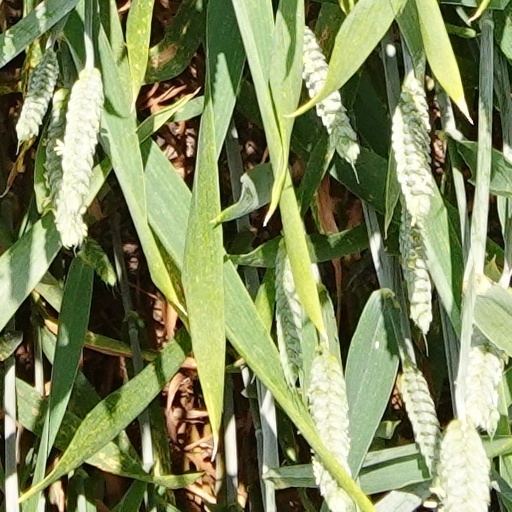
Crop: wheat